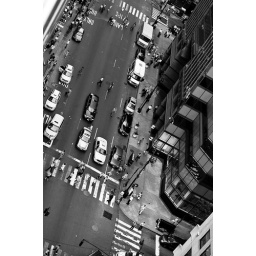
Taken from my 23rd floor window in the Grand Hyatt, NYC